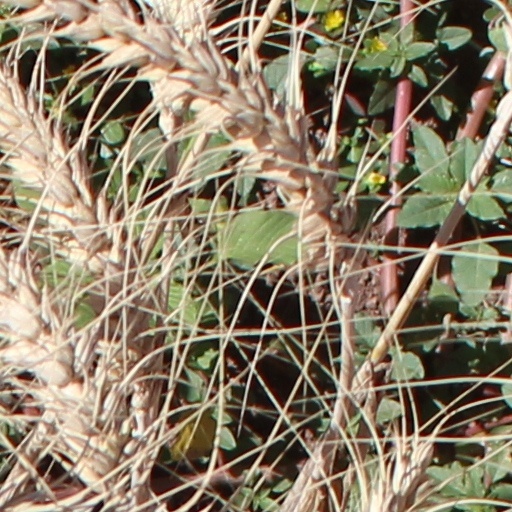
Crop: wheat